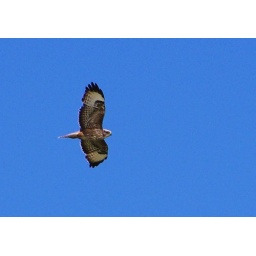
Buzzard in blue sky